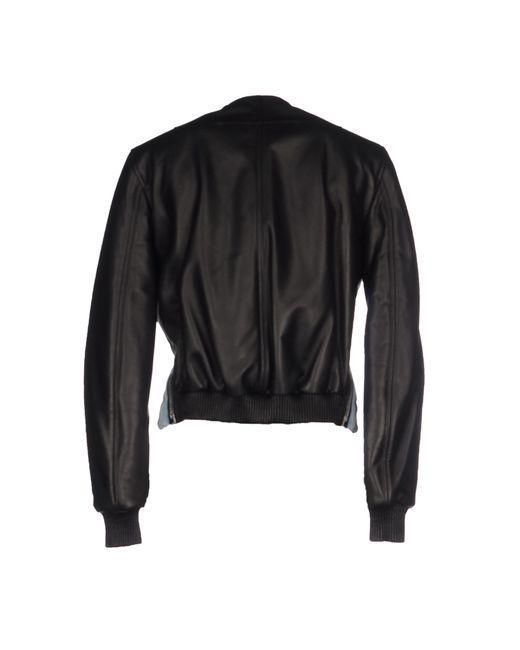
Langärmlige schwarze dicke Jacke für kaltes Wetter